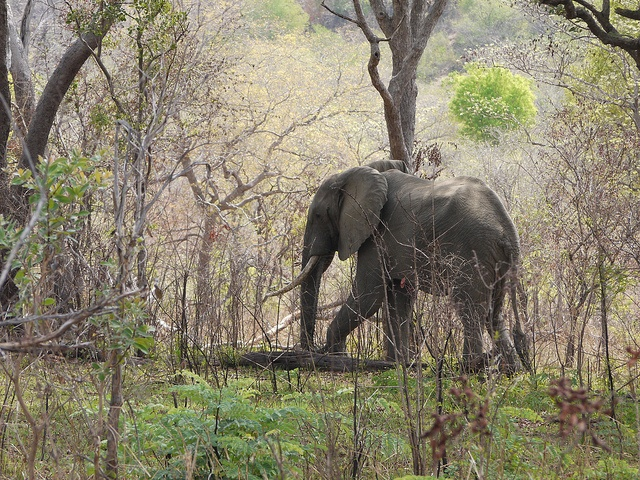
A large elephant walking through a wooded area
An elephant  with long tusks walking in the woods
An elephant walking through a wooded area in the wild.
A lone elephant walking through a wooded area.
Large elephant walking in the distance beneath a tree.